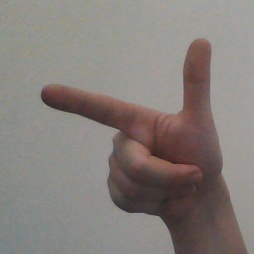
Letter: yaa